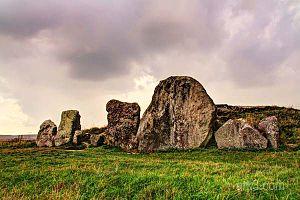
Un tumulus allongé est un monument préhistorique datant généralement du début de la période néolithique. Ils ont généralement environ 5 500 ans et comptent parmi les plus anciennes structures architecturales jamais construites. Elles sont traditionnellement interprétées comme une tombe collective.